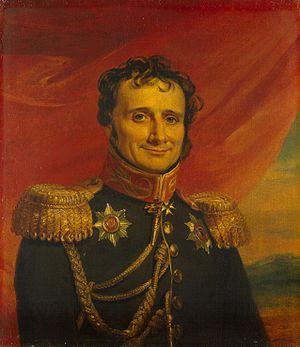
Antoine Henri, baron de Jomini, est un historien et stratège militaire suisse. Il a fait partie des États-majors de Napoléon et du tsar Alexandre Iᵉʳ.